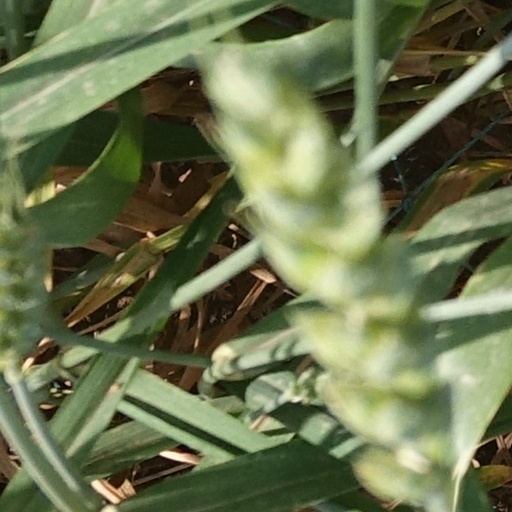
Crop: wheat